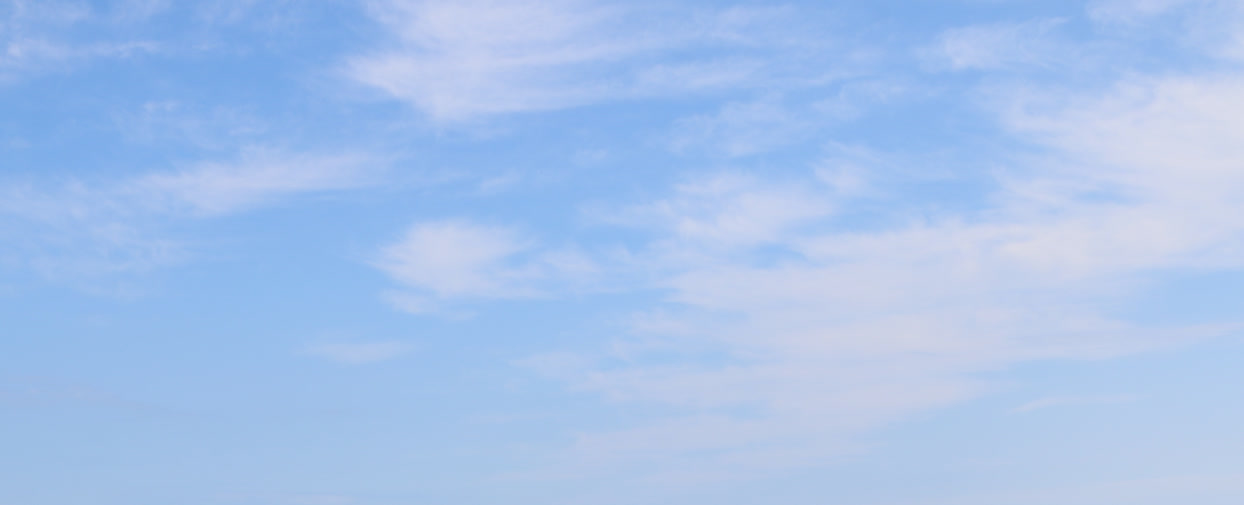
Cloud type: Cirrostratus